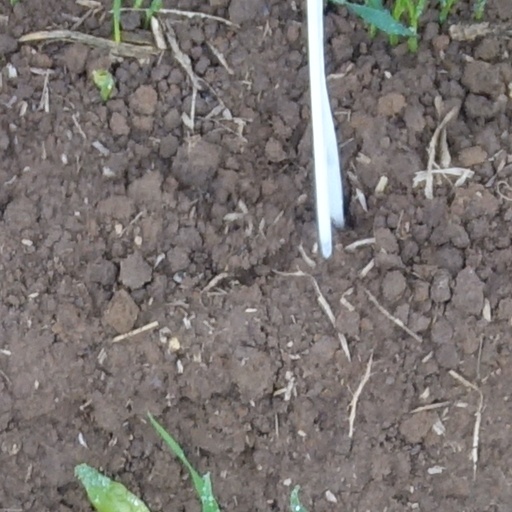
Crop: wheat